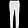
Label: Trouser